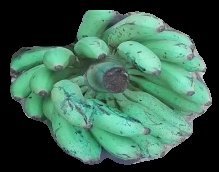
Variety: elakki-bale
Grade: grade3